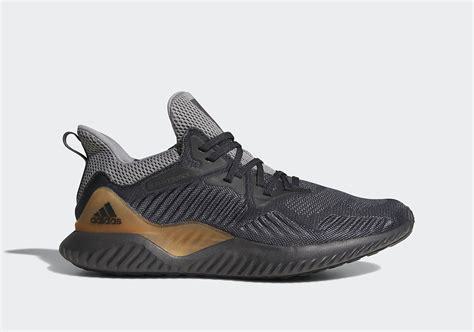
Brand: Adidas
Model: Alphabounce